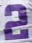
Number: 2